Carlos Diegues

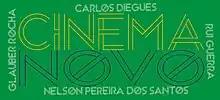
Cinema Novo

Diegues later went on to become an integral participant of the Cinco Vezes Favela and produced the episode "Escola de Samba: Alegría de vivir" in 1962. Doing so, he criticized the Carnival and suggested workers should unionize and demand workers rights.